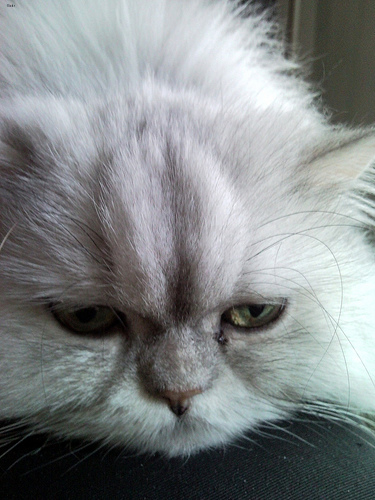
Breed: persian